May Fairy Tale

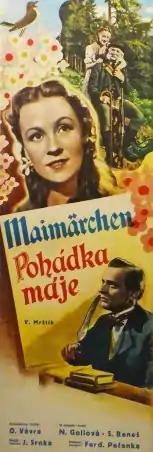

May Fairy Tale is a 1940 Czechoslovak drama film directed by Otakar Vávra.